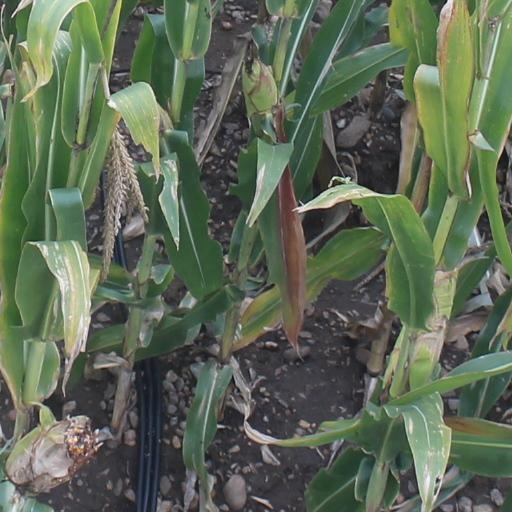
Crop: maize; corn